American Federation of Labor

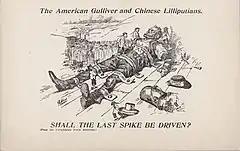
"The American Gulliver and Chinese Lilliputians", from 1901 pamphlet

During its first years, the A.F. of L. admitted nearly anyone. Gompers opened the A.F. of L. to radical and socialist workers and to some semiskilled and unskilled workers. Women, African Americans, and immigrants joined in small numbers. By the 1890s, the Federation had begun to organize only skilled workers in craft unions and became an organization of mostly white men. Although the A.F. of L. preached a policy of egalitarianism in regard to African-American workers, it actively discriminated against them. The A.F. of L. sanctioned the maintenance of segregated locals within its affiliates, particularly in the construction and railroad industries, a practice that often excluded black workers altogether from union membership and thus from employment in organized industries. These practices led prominent labor historian Philip S. Foner to describe the AFL as "Jim Crow Unionism."